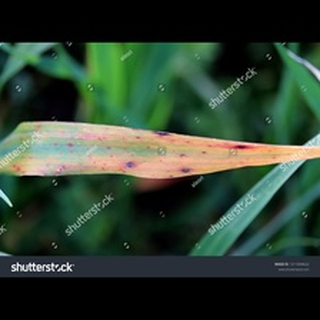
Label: wheat_tan_spot